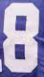
Number: 8